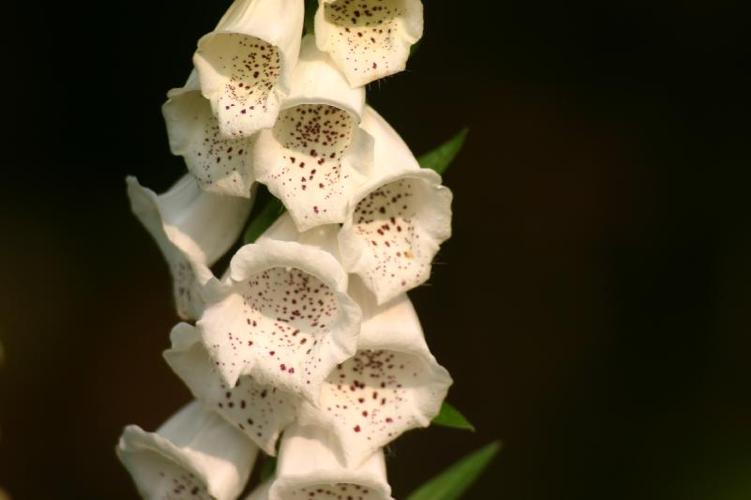
Label: foxglove